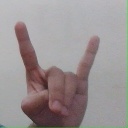
अक्षर: श